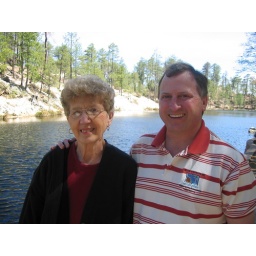
Small lake in the Catalina mountains